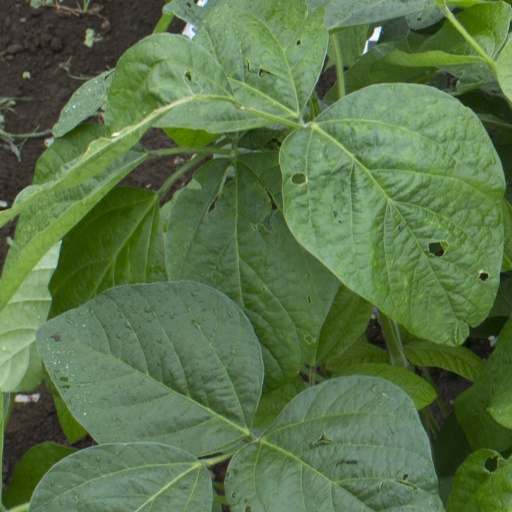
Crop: soybean